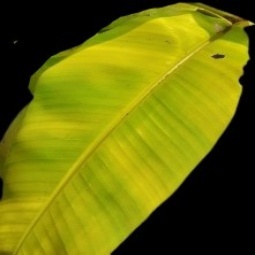
Label: Sulphur